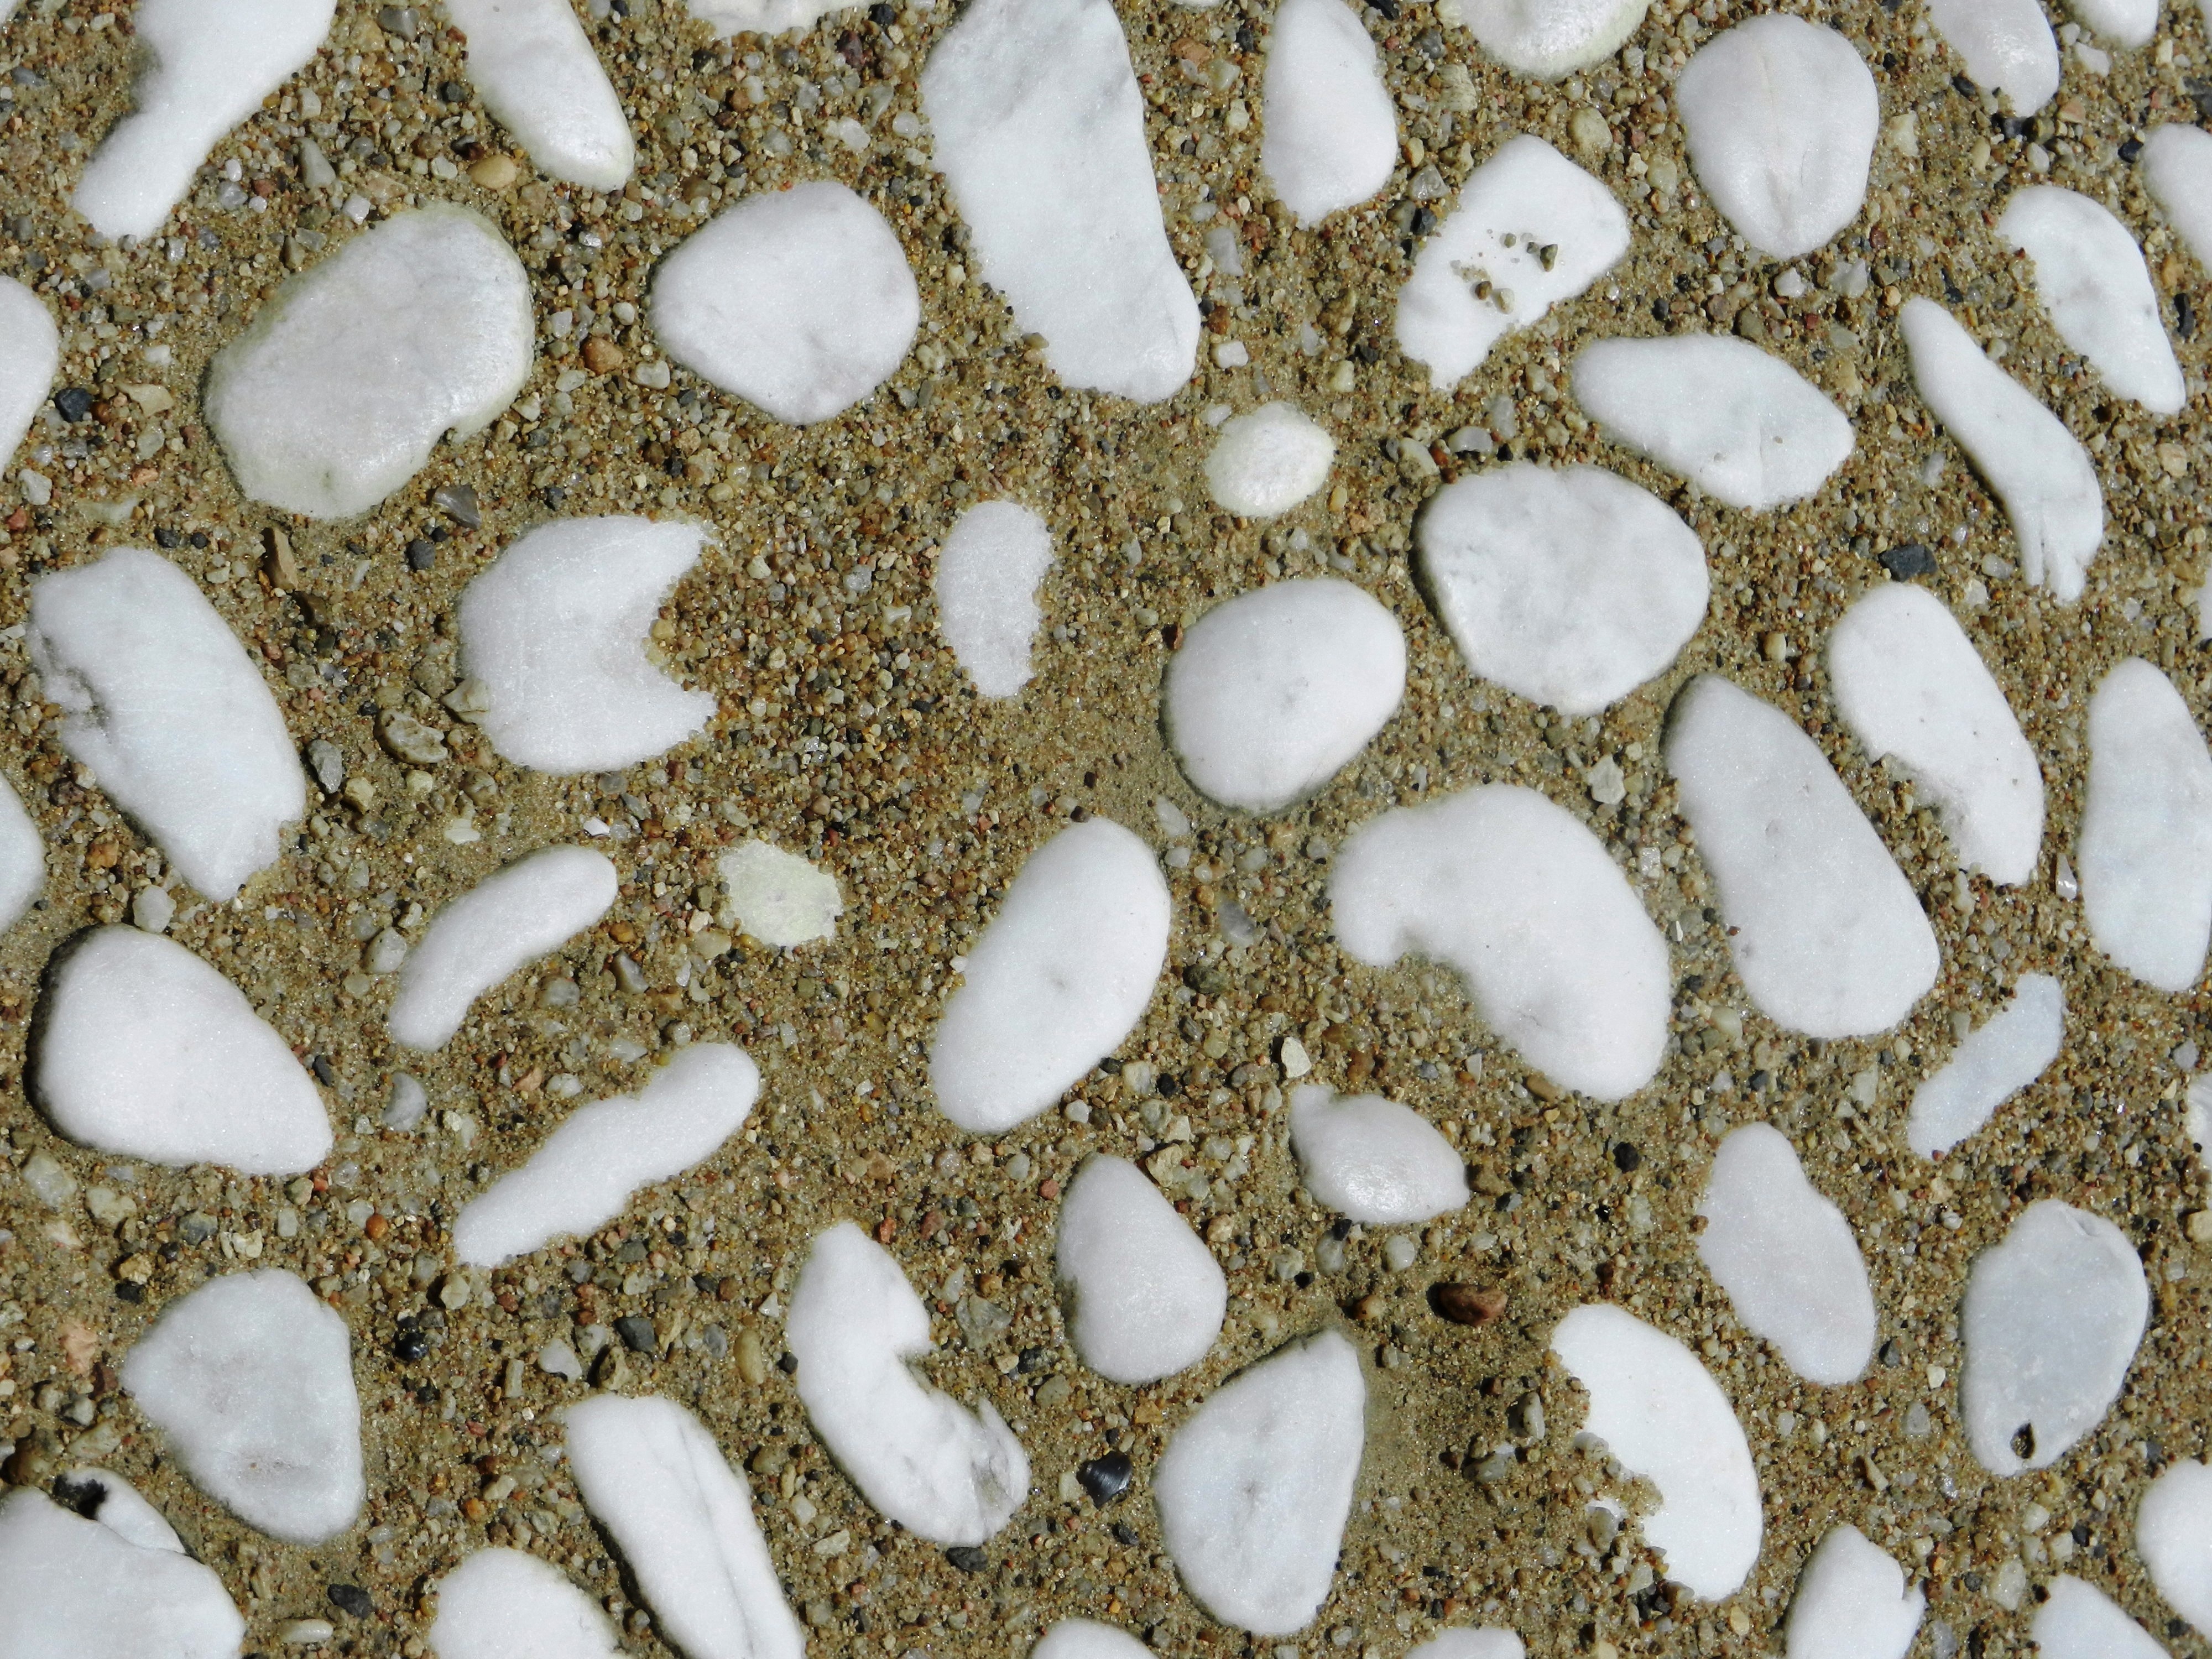
texture, stone, pattern, model, food, pebble, tourism, material, design, gravel, pebbles, the background, the stones, flooring, clear stones